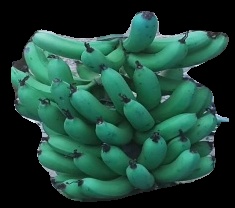
Variety: pachbale
Grade: grade3